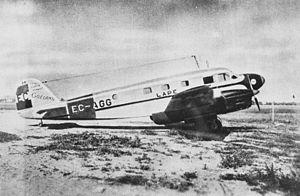
LAPE, pour « Líneas Aéreas Postales Españolas », était le nom de la compagnie aérienne nationale espagnole sous le régime de la Deuxième République espagnole. Elle remplaçait alors la compagnie CLASSA, qui était la compagnie nationale sous le régime du dictateur Miguel Primo de Rivera.